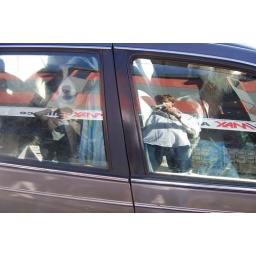
cute dog in car